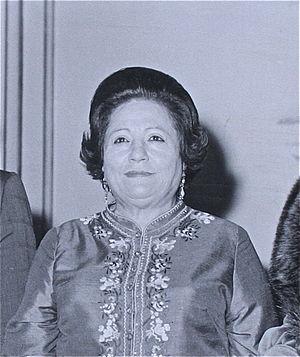
Mounira Solh a joué un rôle de premier plan au Liban pour la défense des droits des femmes et des personnes ayant un handicap. Elle a été l'une des premières femmes à se porter candidate à des élections parlementaires au Liban et dans le monde arabe,